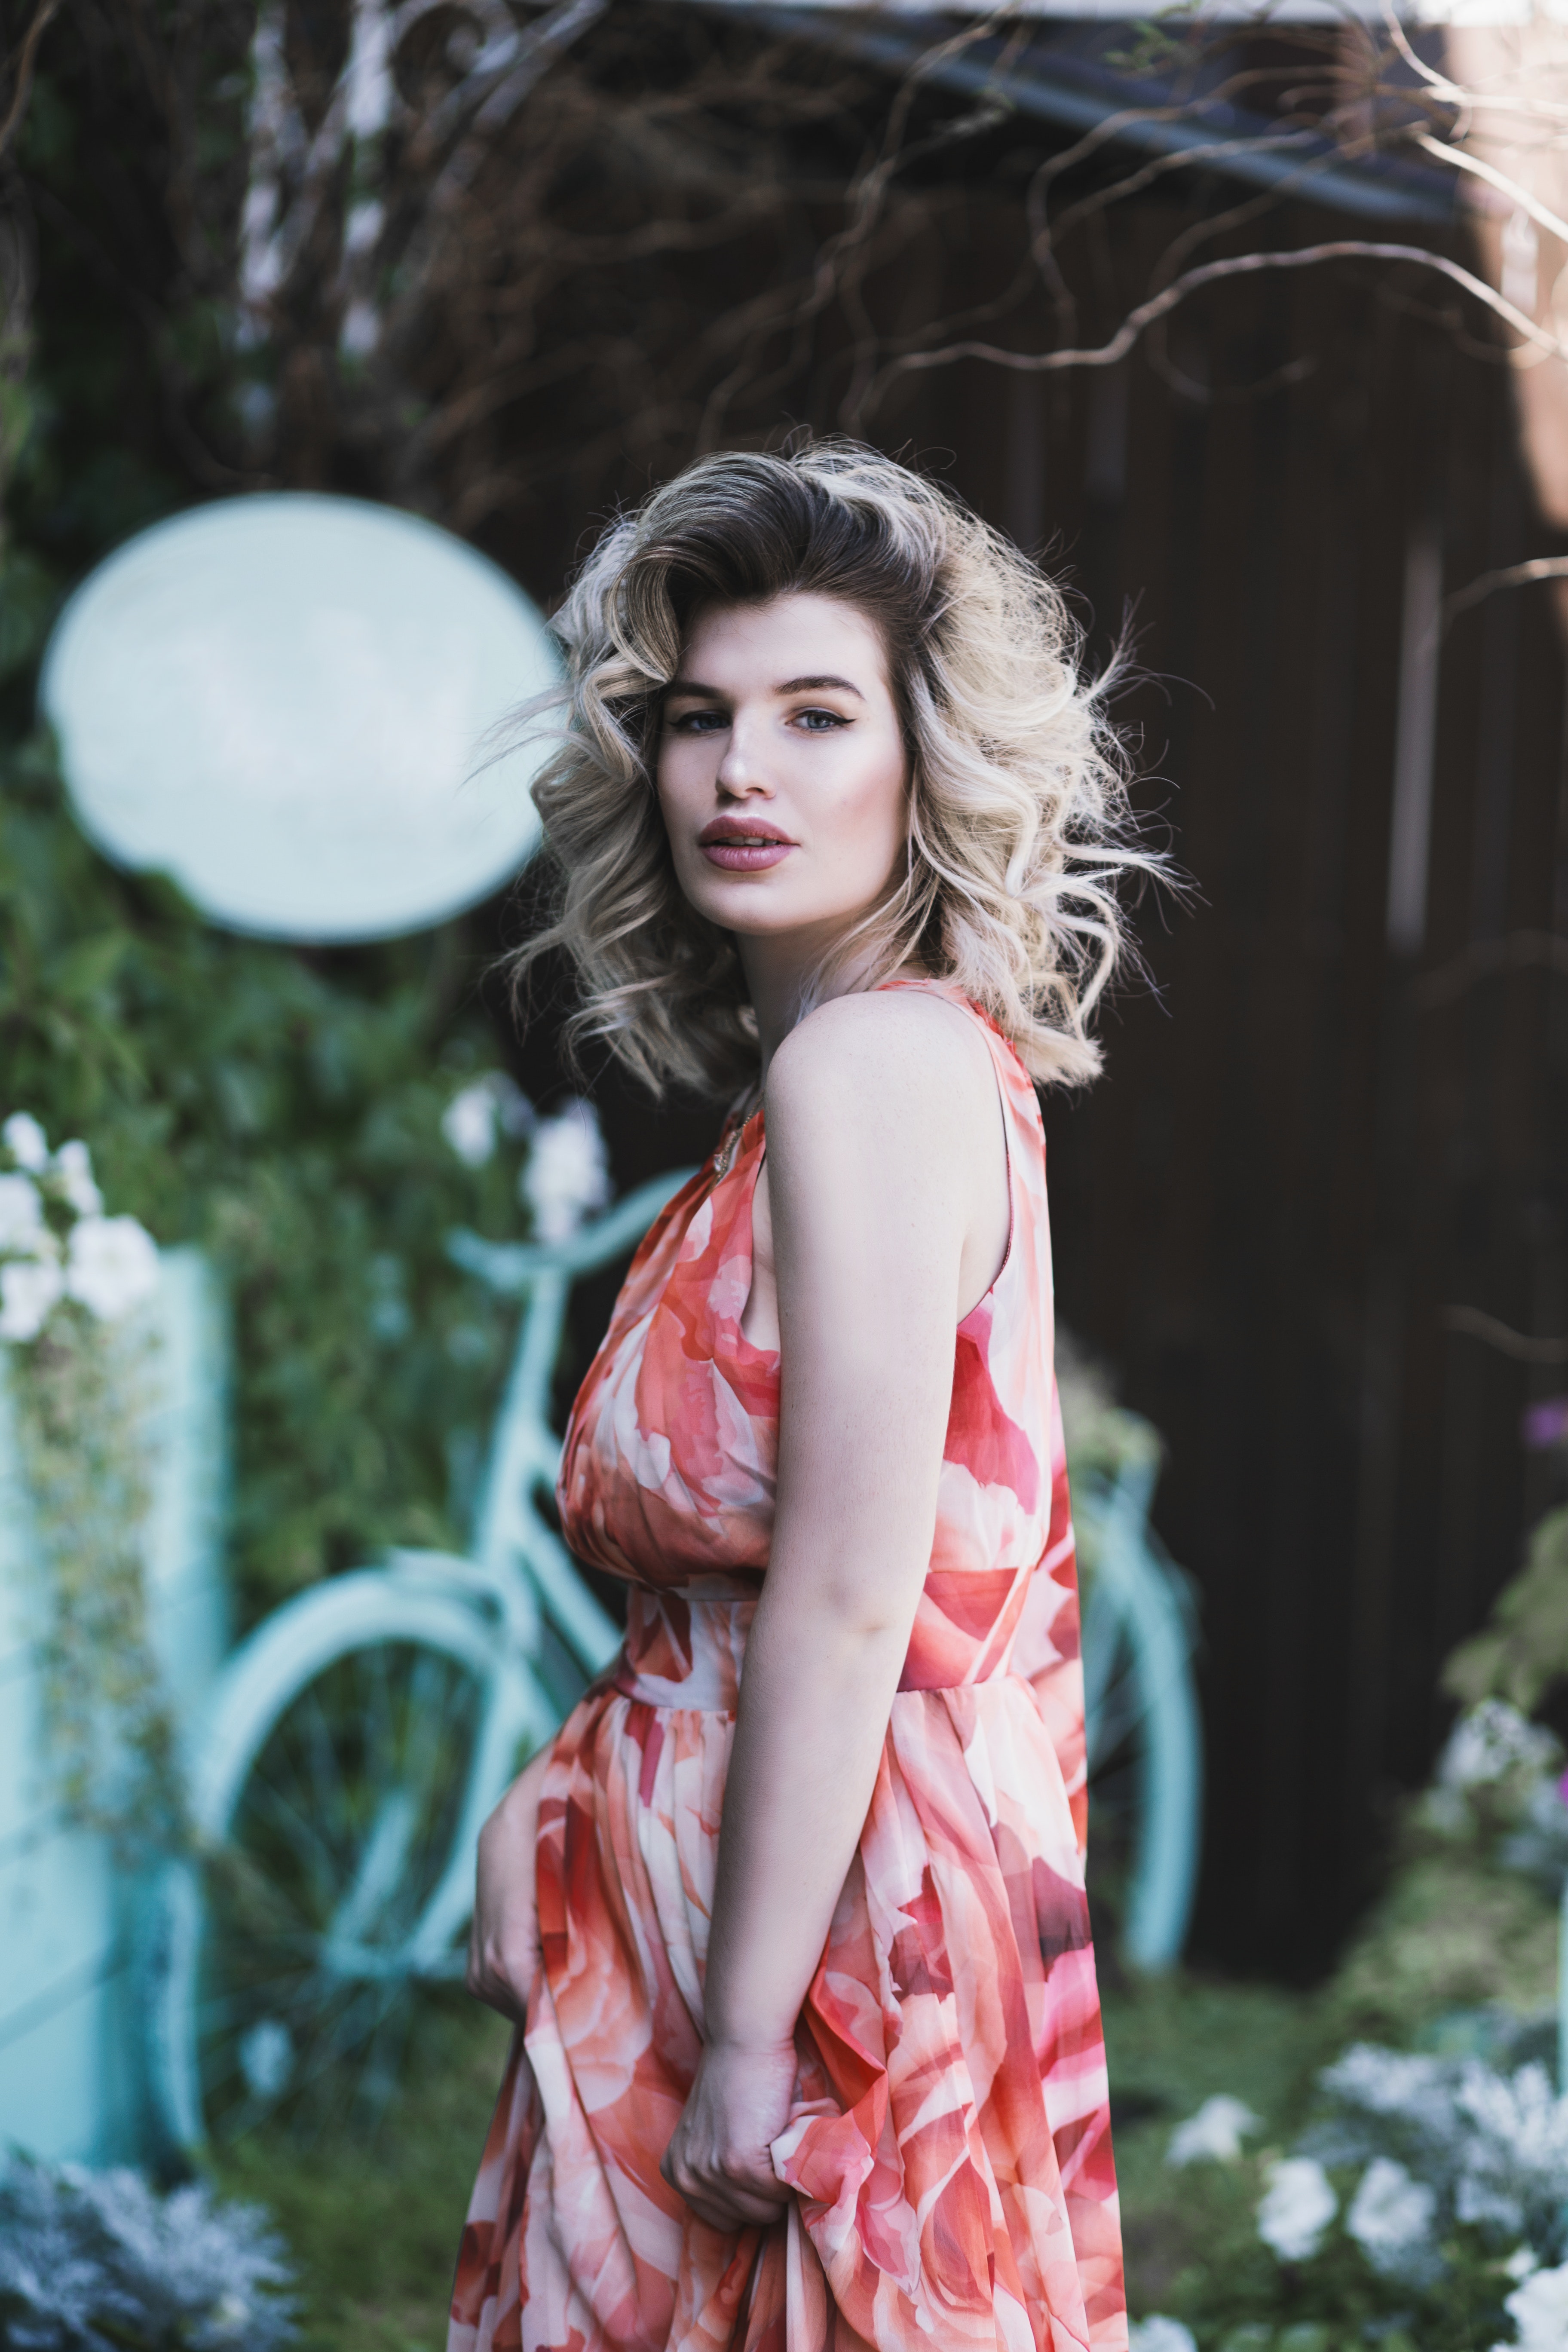
hair, photograph, clothing, beauty, dress, pink, photo shoot, fashion, model, fashion model, lip, photography, long hair, shoulder, summer, tree, spring, brown hair, fashion design, sunlight, plant, portrait photography, style, forest, formal wear, black hair